2019 FA Trophy final

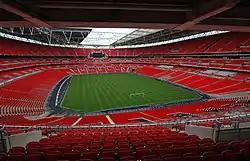
Wembley Stadium hosted the final

The 2019 FA Trophy Final was a football match between AFC Fylde and Leyton Orient on 19 May 2019. It was the final match of the 2018–19 FA Trophy, the 50th season of the FA Trophy.